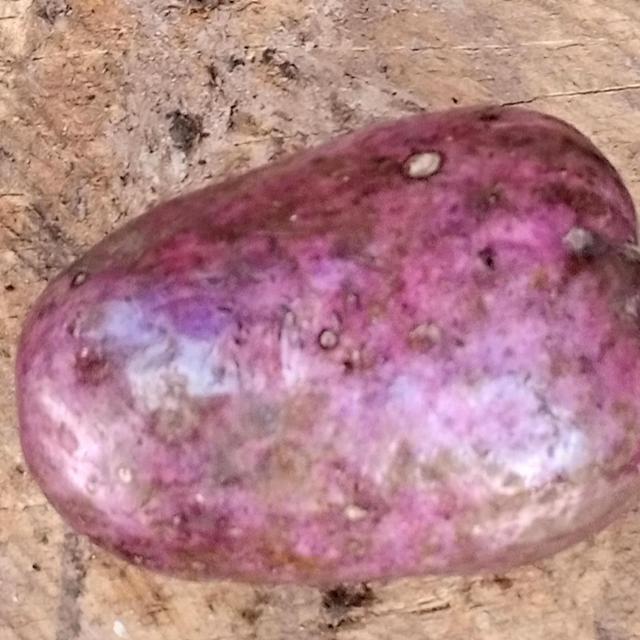
Plum grade: unripe